Mithras (name)

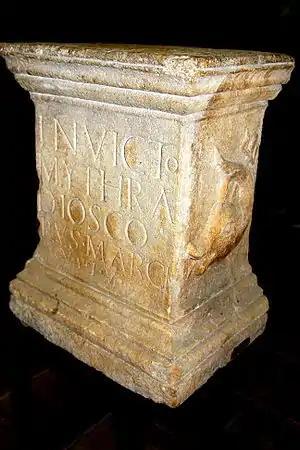

The name Mithras (Latin, equivalent to Greek "Μίθρας") is a form of Mithra, the name of an Iranian god, a point acknowledged by Mithras scholars since the days of Franz Cumont. The Greek form of the name appears in Xenophon's biography of Cyrus, the Cyropaedia, a work written in the fourth century BC.